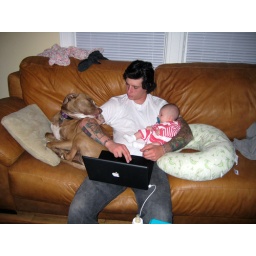
Whoever said pit bulls are vicious baby killers, should be put down! Everyone in my house gets along BEAUTIFULLY.&amp;lt;3